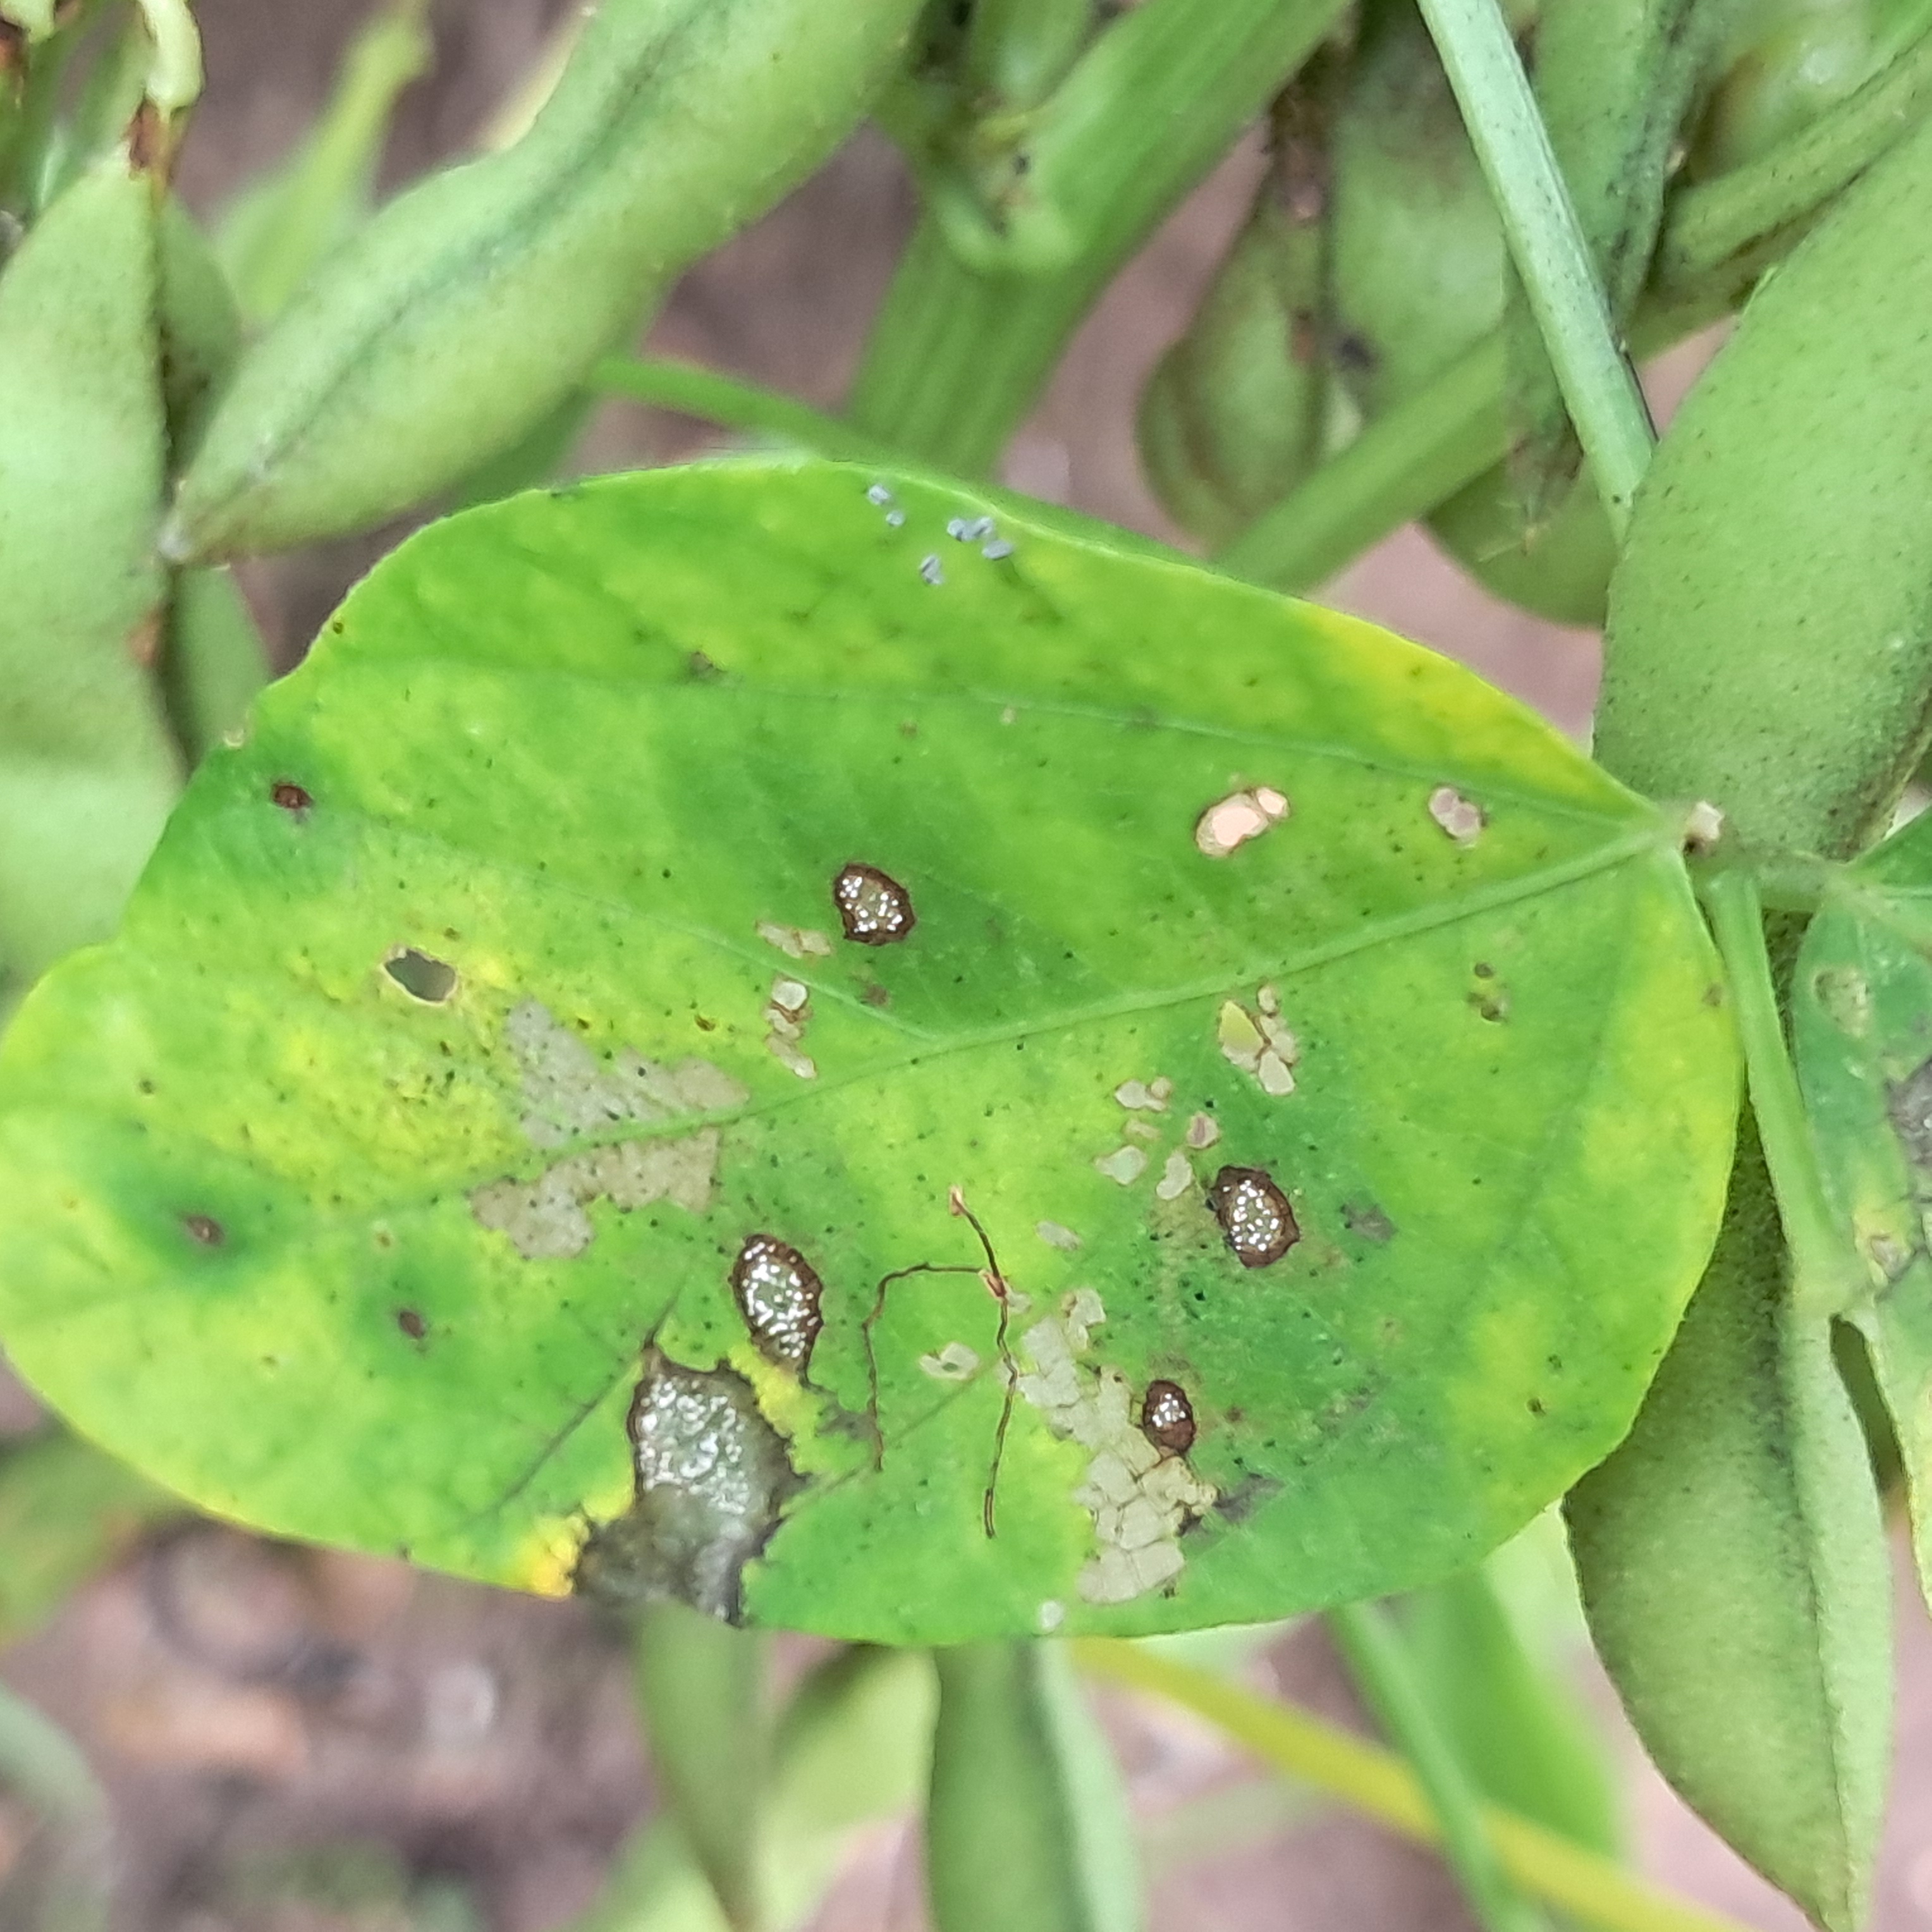
Label: Caterpillar_Semilooper_Pest